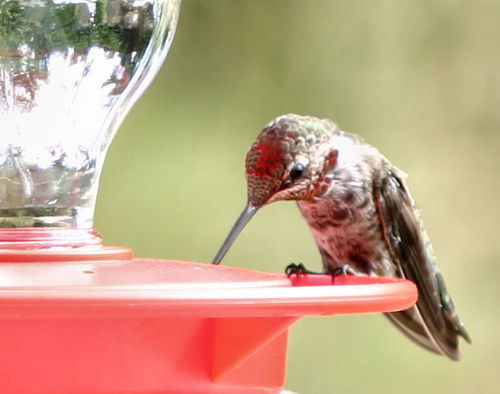
this is a white bird with a red head and brown wings.
a small brown and white flecked bird with a long beak and small black eyes.
this colorful bird is speckeld with red, brown and white all over its head and cheek, and has brown, grey and white feathers covering the rest of its body.
this bird has a speckled belly and breast with a pink crown and long needle like bill.
this very small bird has a long thin black bill, black legs, a mottled brown & white breast, and a red crown.
a small brown bird, spots of white, with a long and skinny pointed bill.
this bird is spotted whit eand brown in color, with a very skinny beak.
a small bird with a red crown and the rest of the body is spotted gray and white.
a tiny bird with brown and white feathers and a long, thin beak.
this bird has a brown with spots of white, its bill is long, skinny and grey.
Species: Anna Hummingbird